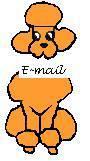
dog